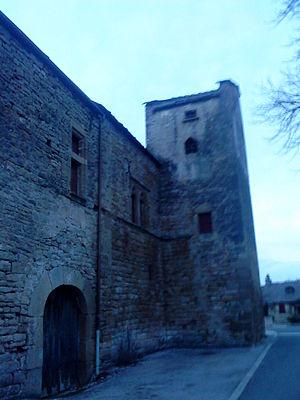
Palhers est une commune française située dans le département de la Lozère en région Occitanie.
Le diocèse de Mende relève depuis 2002 de la province ecclésiastique de Montpellier. Il recouvre l'intégralité du département de la Lozère. Plusieurs prélats ont participé à son rayonnement et à son indépendance par rapport au pouvoir temporel, tels que les évêques Aldebert III du Tournel et Guillaume VI Durand. De ce diocèse sont originaires le bienheureux Urbain V, avant-dernier pape français, qui rendit beaucoup à son Église d'origine, mais aussi Guillaume et Foulques de Villaret, grands maîtres de l'ordre de Saint-Jean de Jérusalem.
La commanderie de Palhers en Gévaudan était une commanderie appartenant à l’ordre de Saint-Jean de Jérusalem, située dans le village de Palhers, aujourd’hui commune du département français de la Lozère.